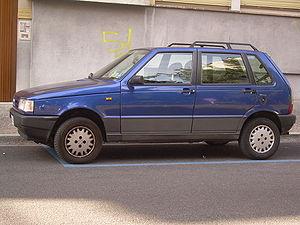
La marque italienne Innocenti était, à l'origine, une société travaillant dans la métallurgie, avant de devenir constructeur des scooters Lambretta.